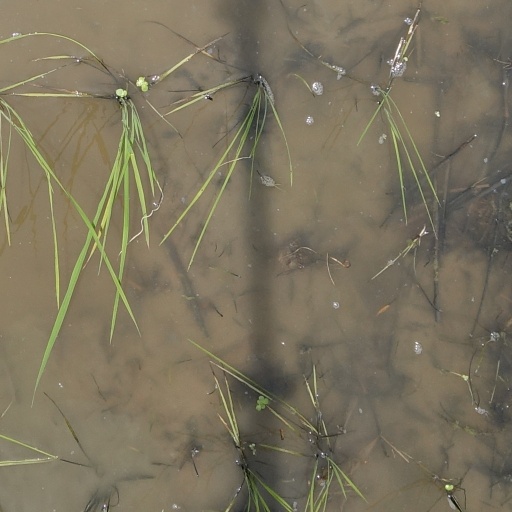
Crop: rice